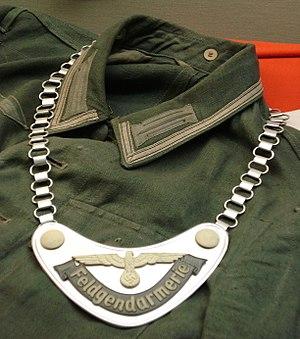
La Feldgendarmerie était le nom de la police militaire allemande entre la fin des guerres napoléoniennes jusqu'à la fin de la Seconde Guerre mondiale.